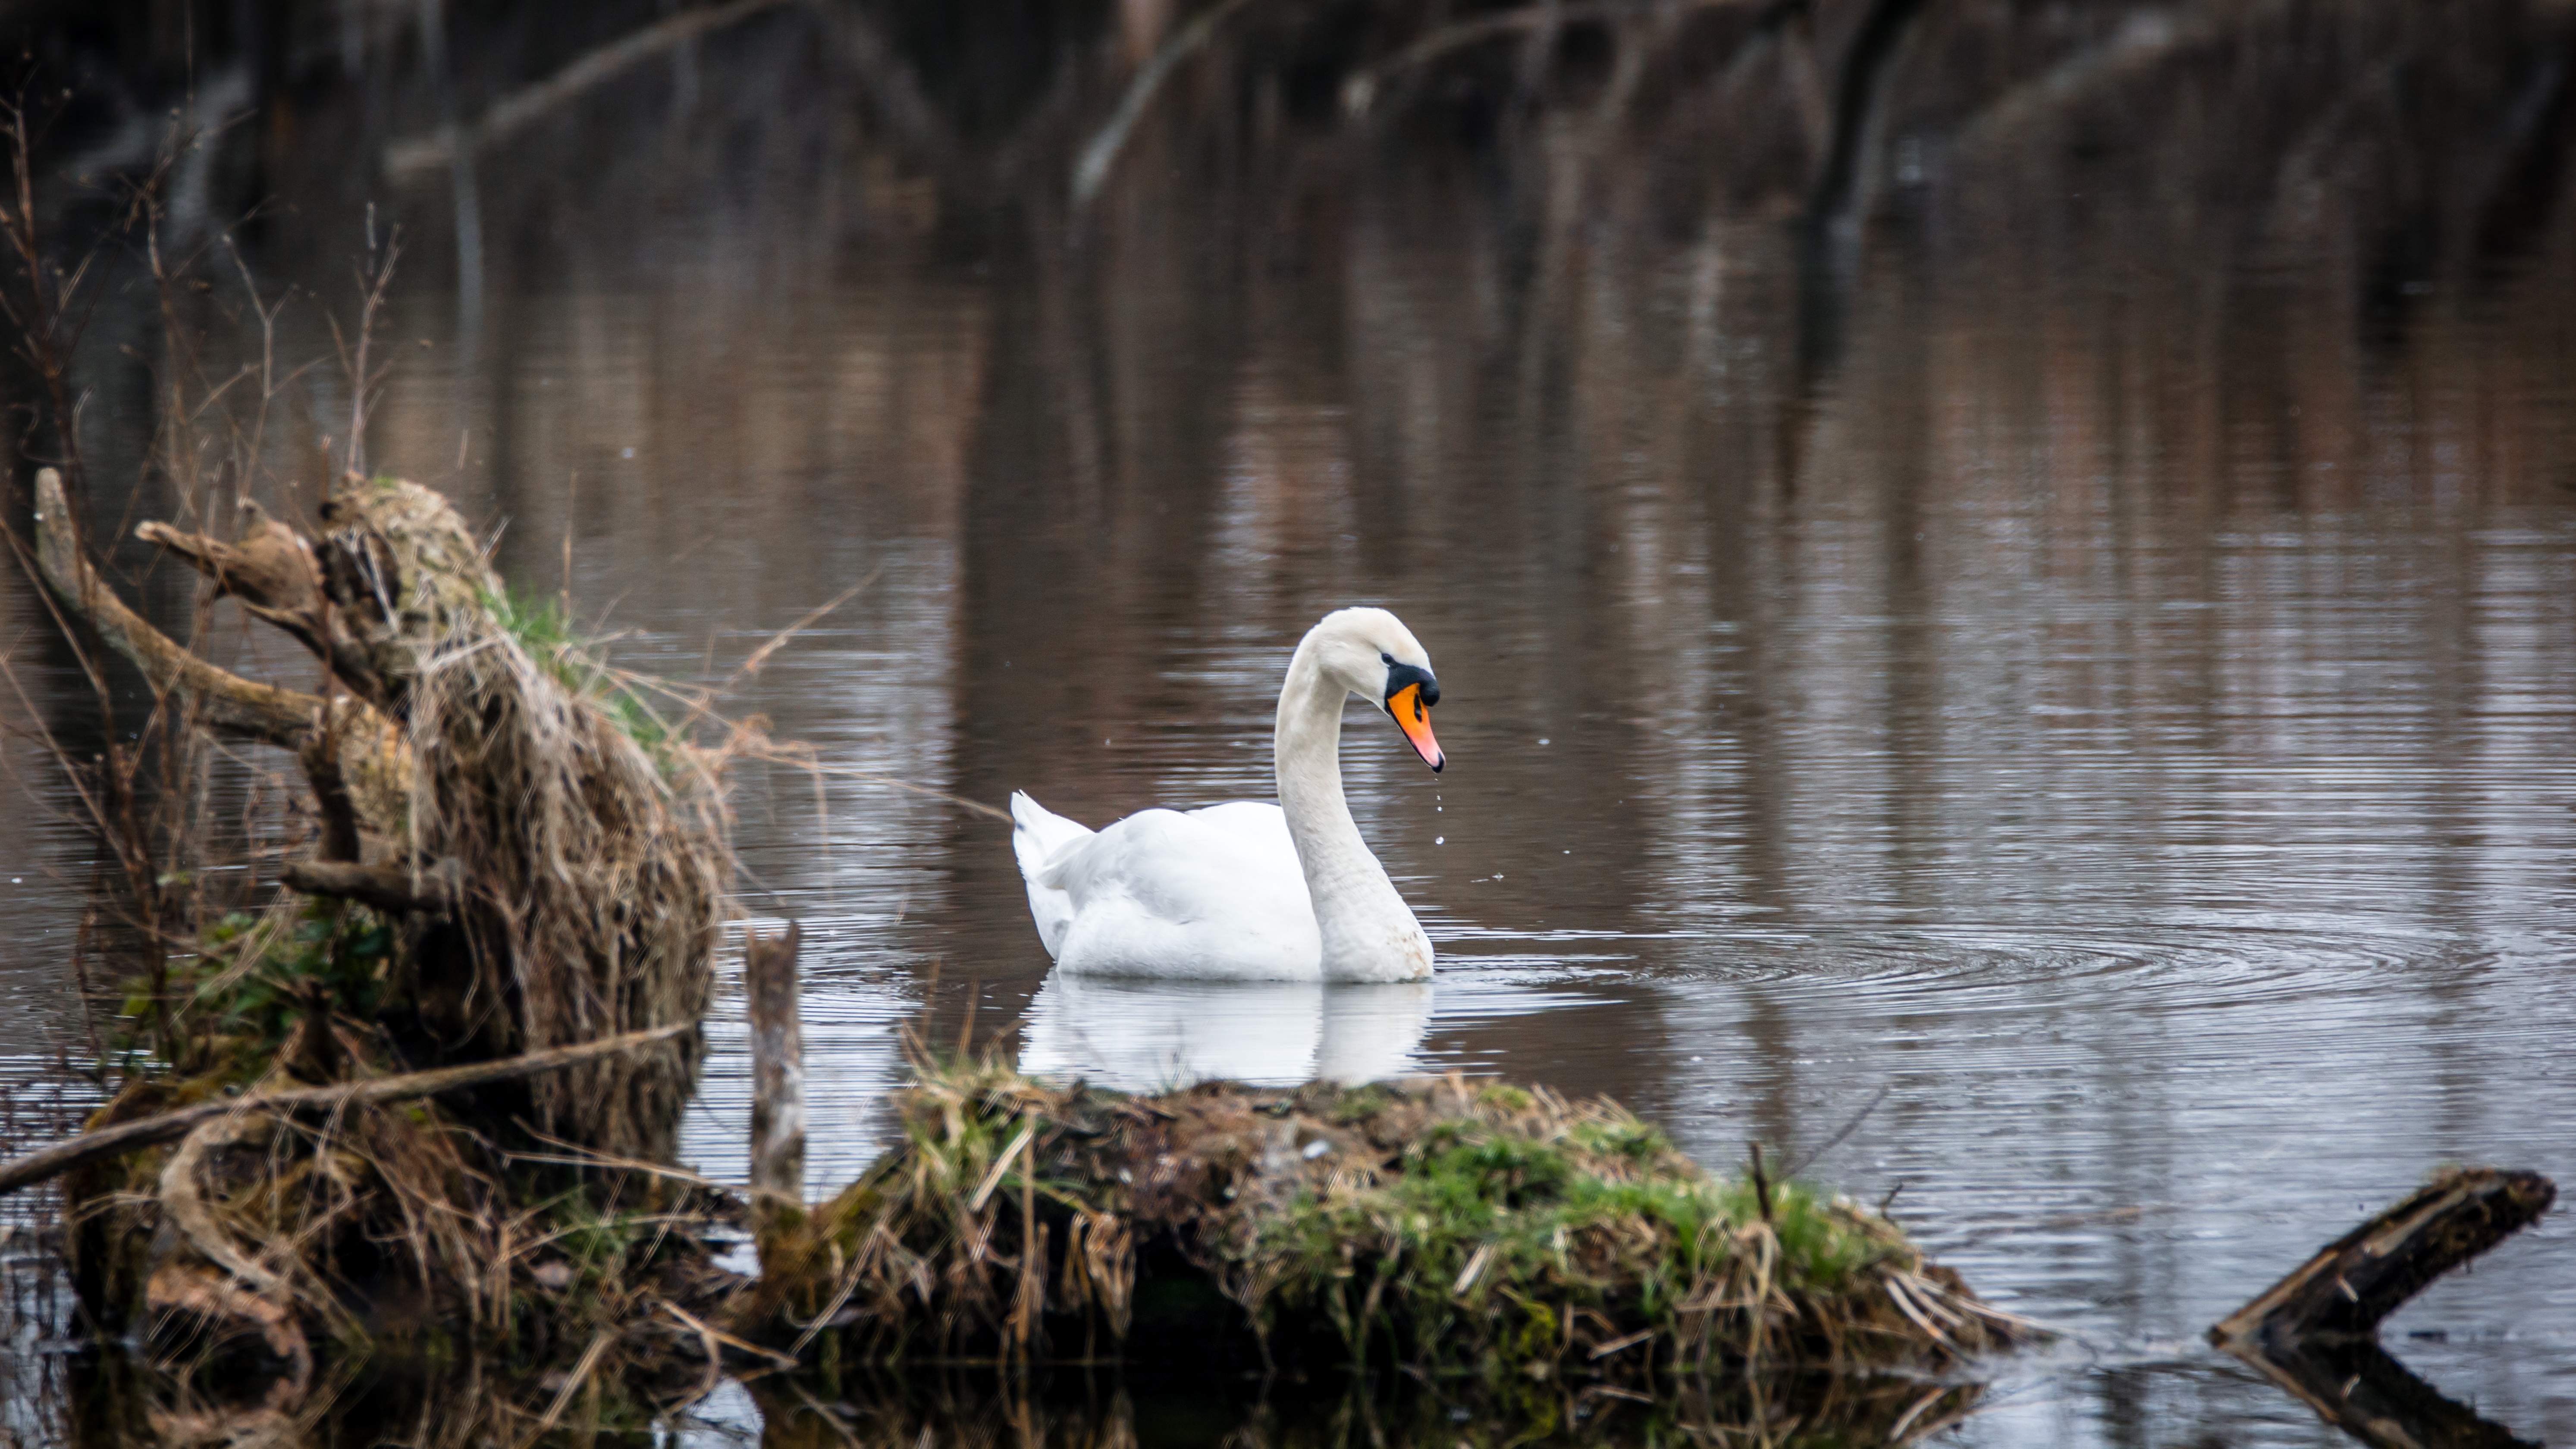
water, nature, bird, white, lake, pond, wildlife, reflection, beak, feather, fauna, swan, duck, wetland, vertebrate, waterfowl, water bird, afloat, ducks geese and swans